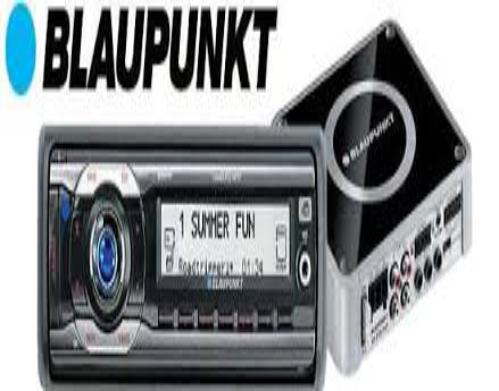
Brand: Blaupunkt
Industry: Electronic